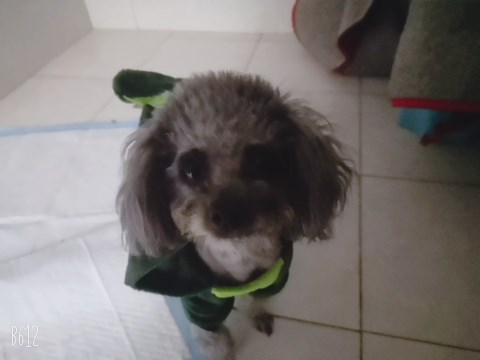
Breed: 7449-n000128-teddy